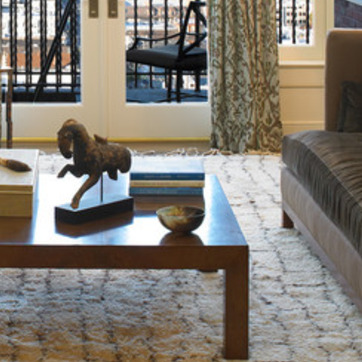
Material: paper